Allegro (musical)

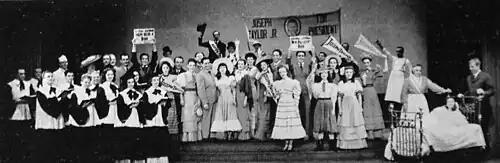
"Joseph Taylor, Jr.": the townsfolk assemble to celebrate Joe's birth. From the original Broadway production; William Ching as Dr. Taylor, with Muriel O'Malley as Grandma and Annamary Dickey as Marjorie (in bed), all at right.

The play opens with Marjorie Taylor in bed, in 1905. Wife of small-town doctor Joseph Taylor, she has just had a son. The people of the town predict great things for Joseph Taylor Jr., or Joe as he will come to be called (Musical number: "Joseph Taylor, Jr."). Joe learns what a baby learns: the comforting presence of his mother, the presence of another figure, who does not smell as nice, and who always leaves as soon as he picks up his black bag. Joe is seen as a baby and then not again as a child; the audience takes his perspective. Joe's grandma notices him trying to walk, calls for Marjorie to witness the first steps, and once he takes them, as the chorus states, "the world belongs to Joe" ("One Foot, Other Foot"). Joe grows to school age, and loses his beloved Grandma. He is comforted by Jennie Brinker, a businessman's daughter. The two grow to high school age and date, though Joe lacks the nerve to kiss her, to Jennie's frustration. As Joe prepares to leave for college, Dr. Taylor hopes that his son will help him in his medical practice, and he and Marjorie wonder if Joe will marry Jennie ("A Fellow Needs a Girl").